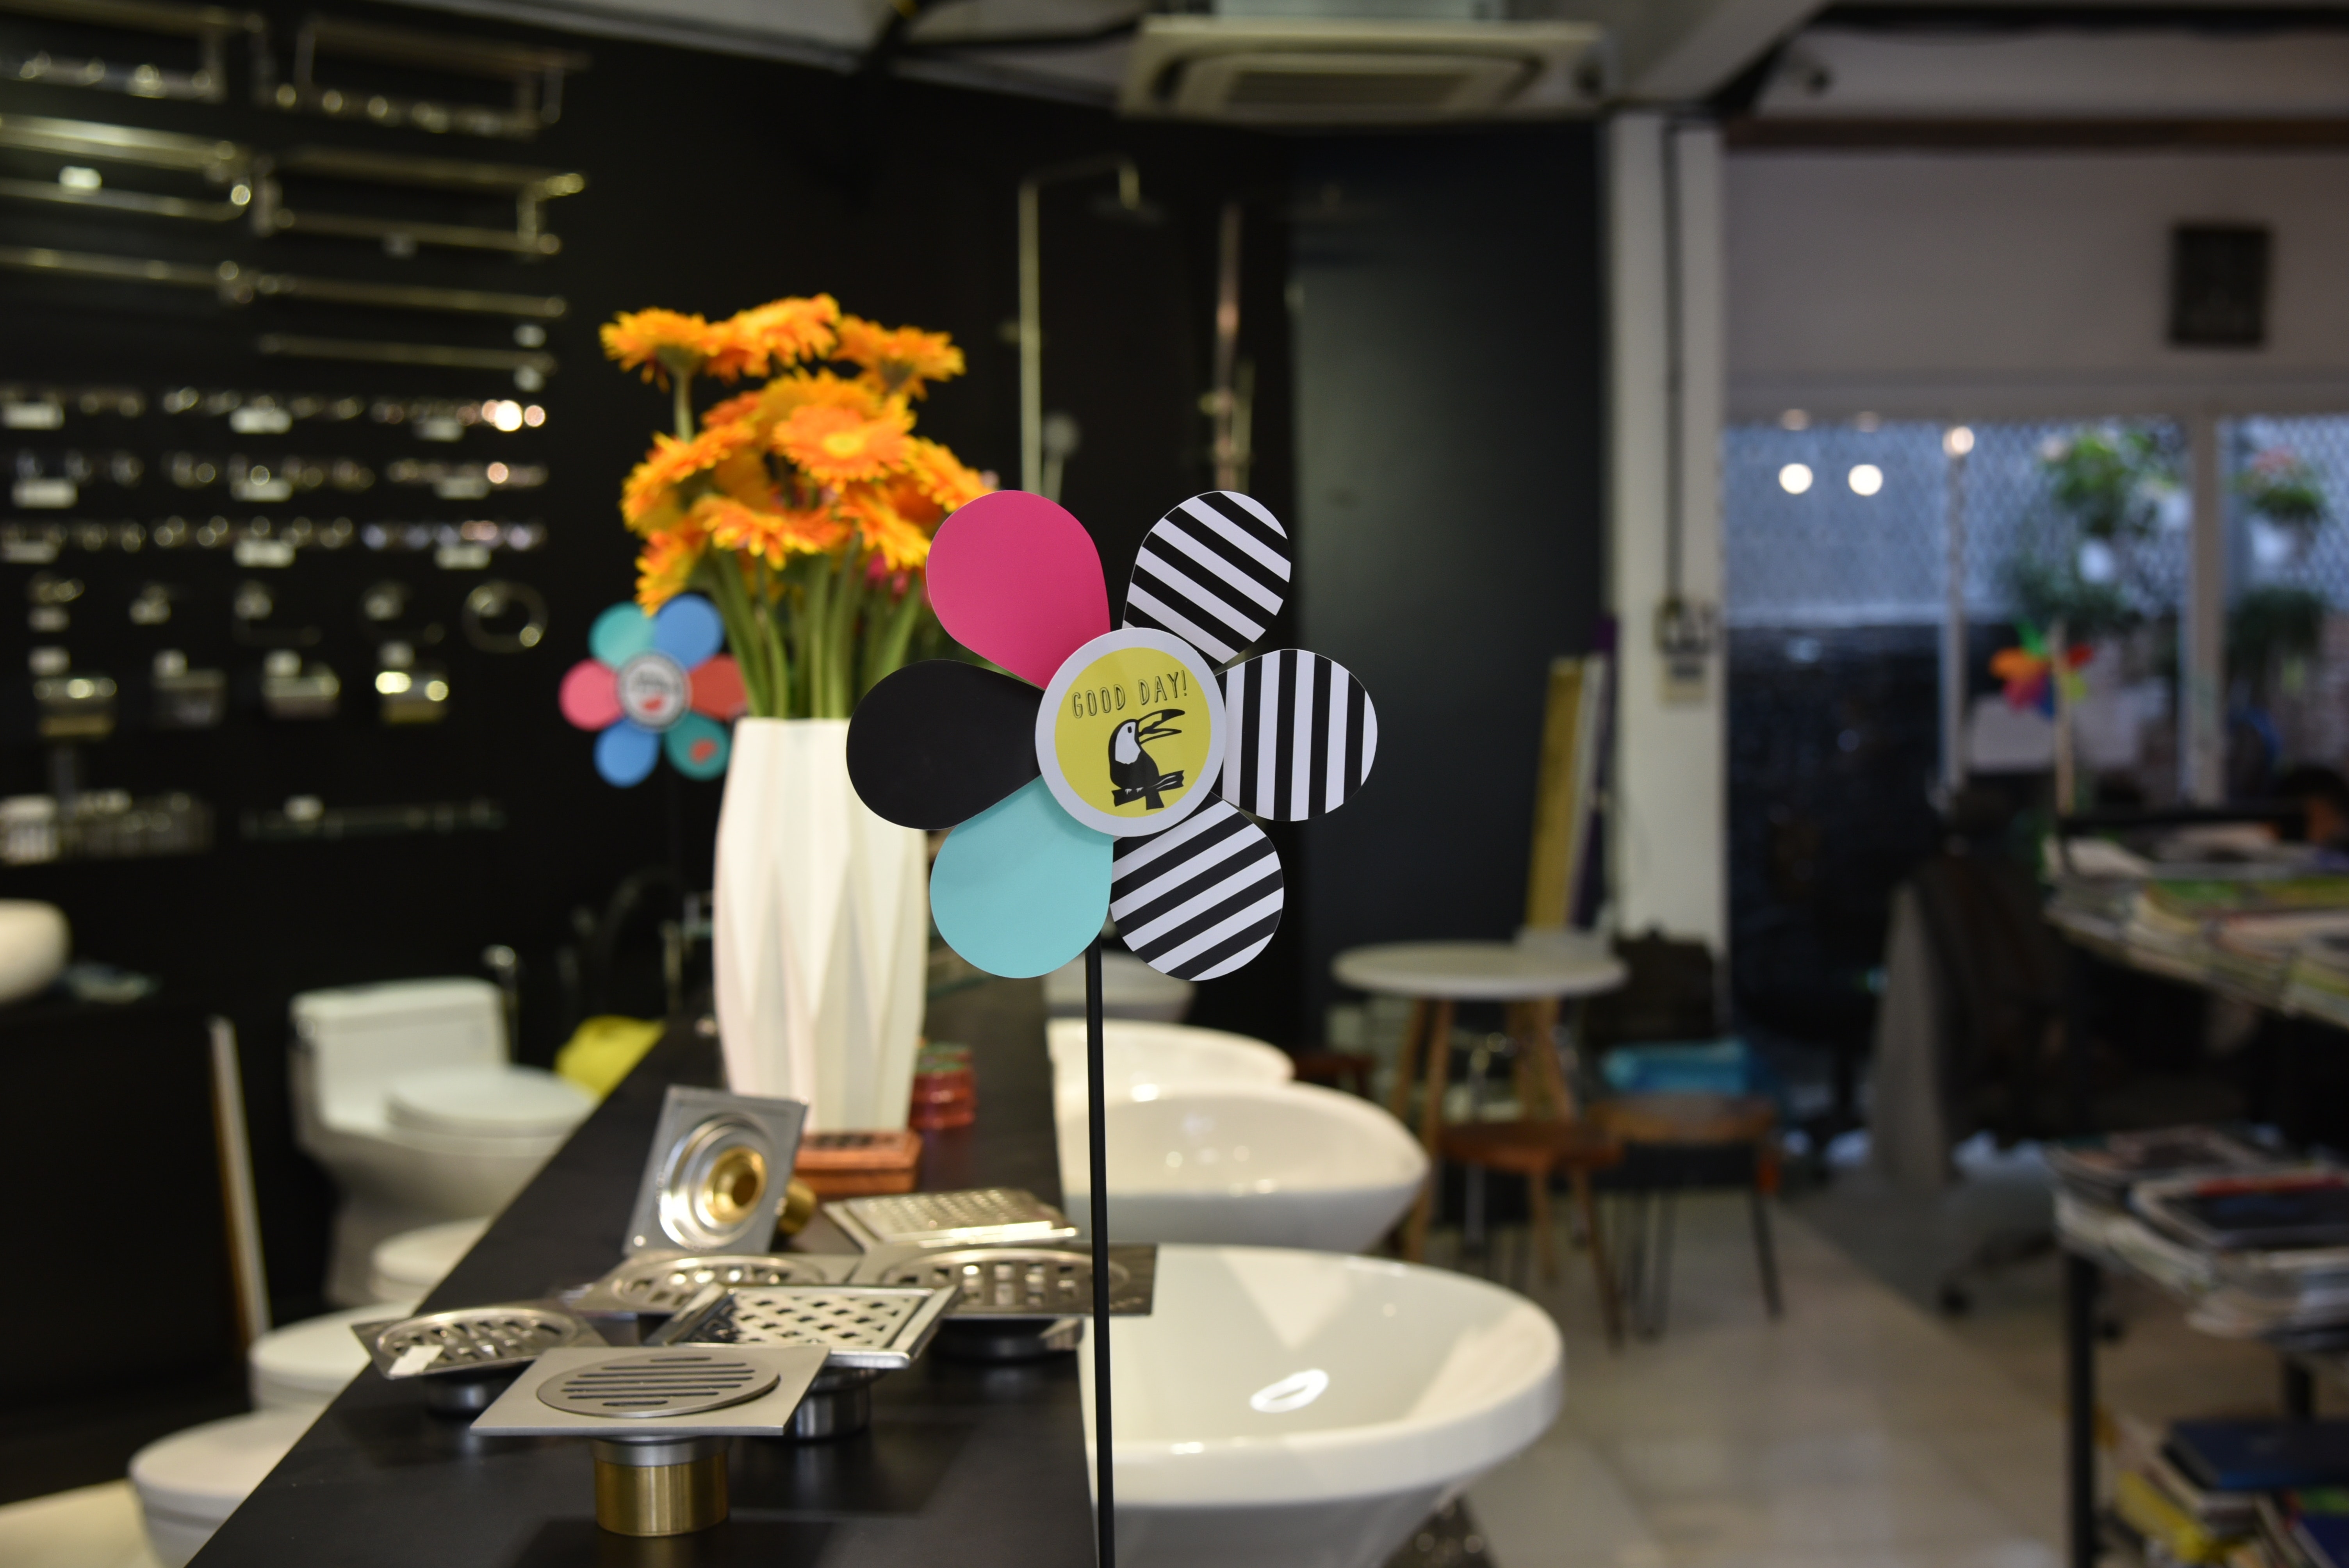
table, centrepiece, restaurant, design, interior design, room, furniture, flower, party, brunch, tableware, plant, animation, building